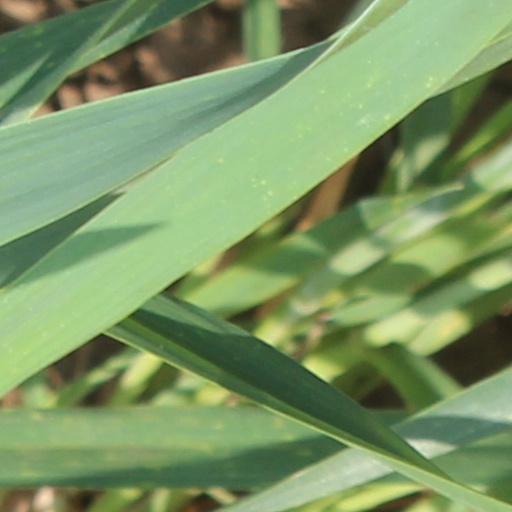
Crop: wheat